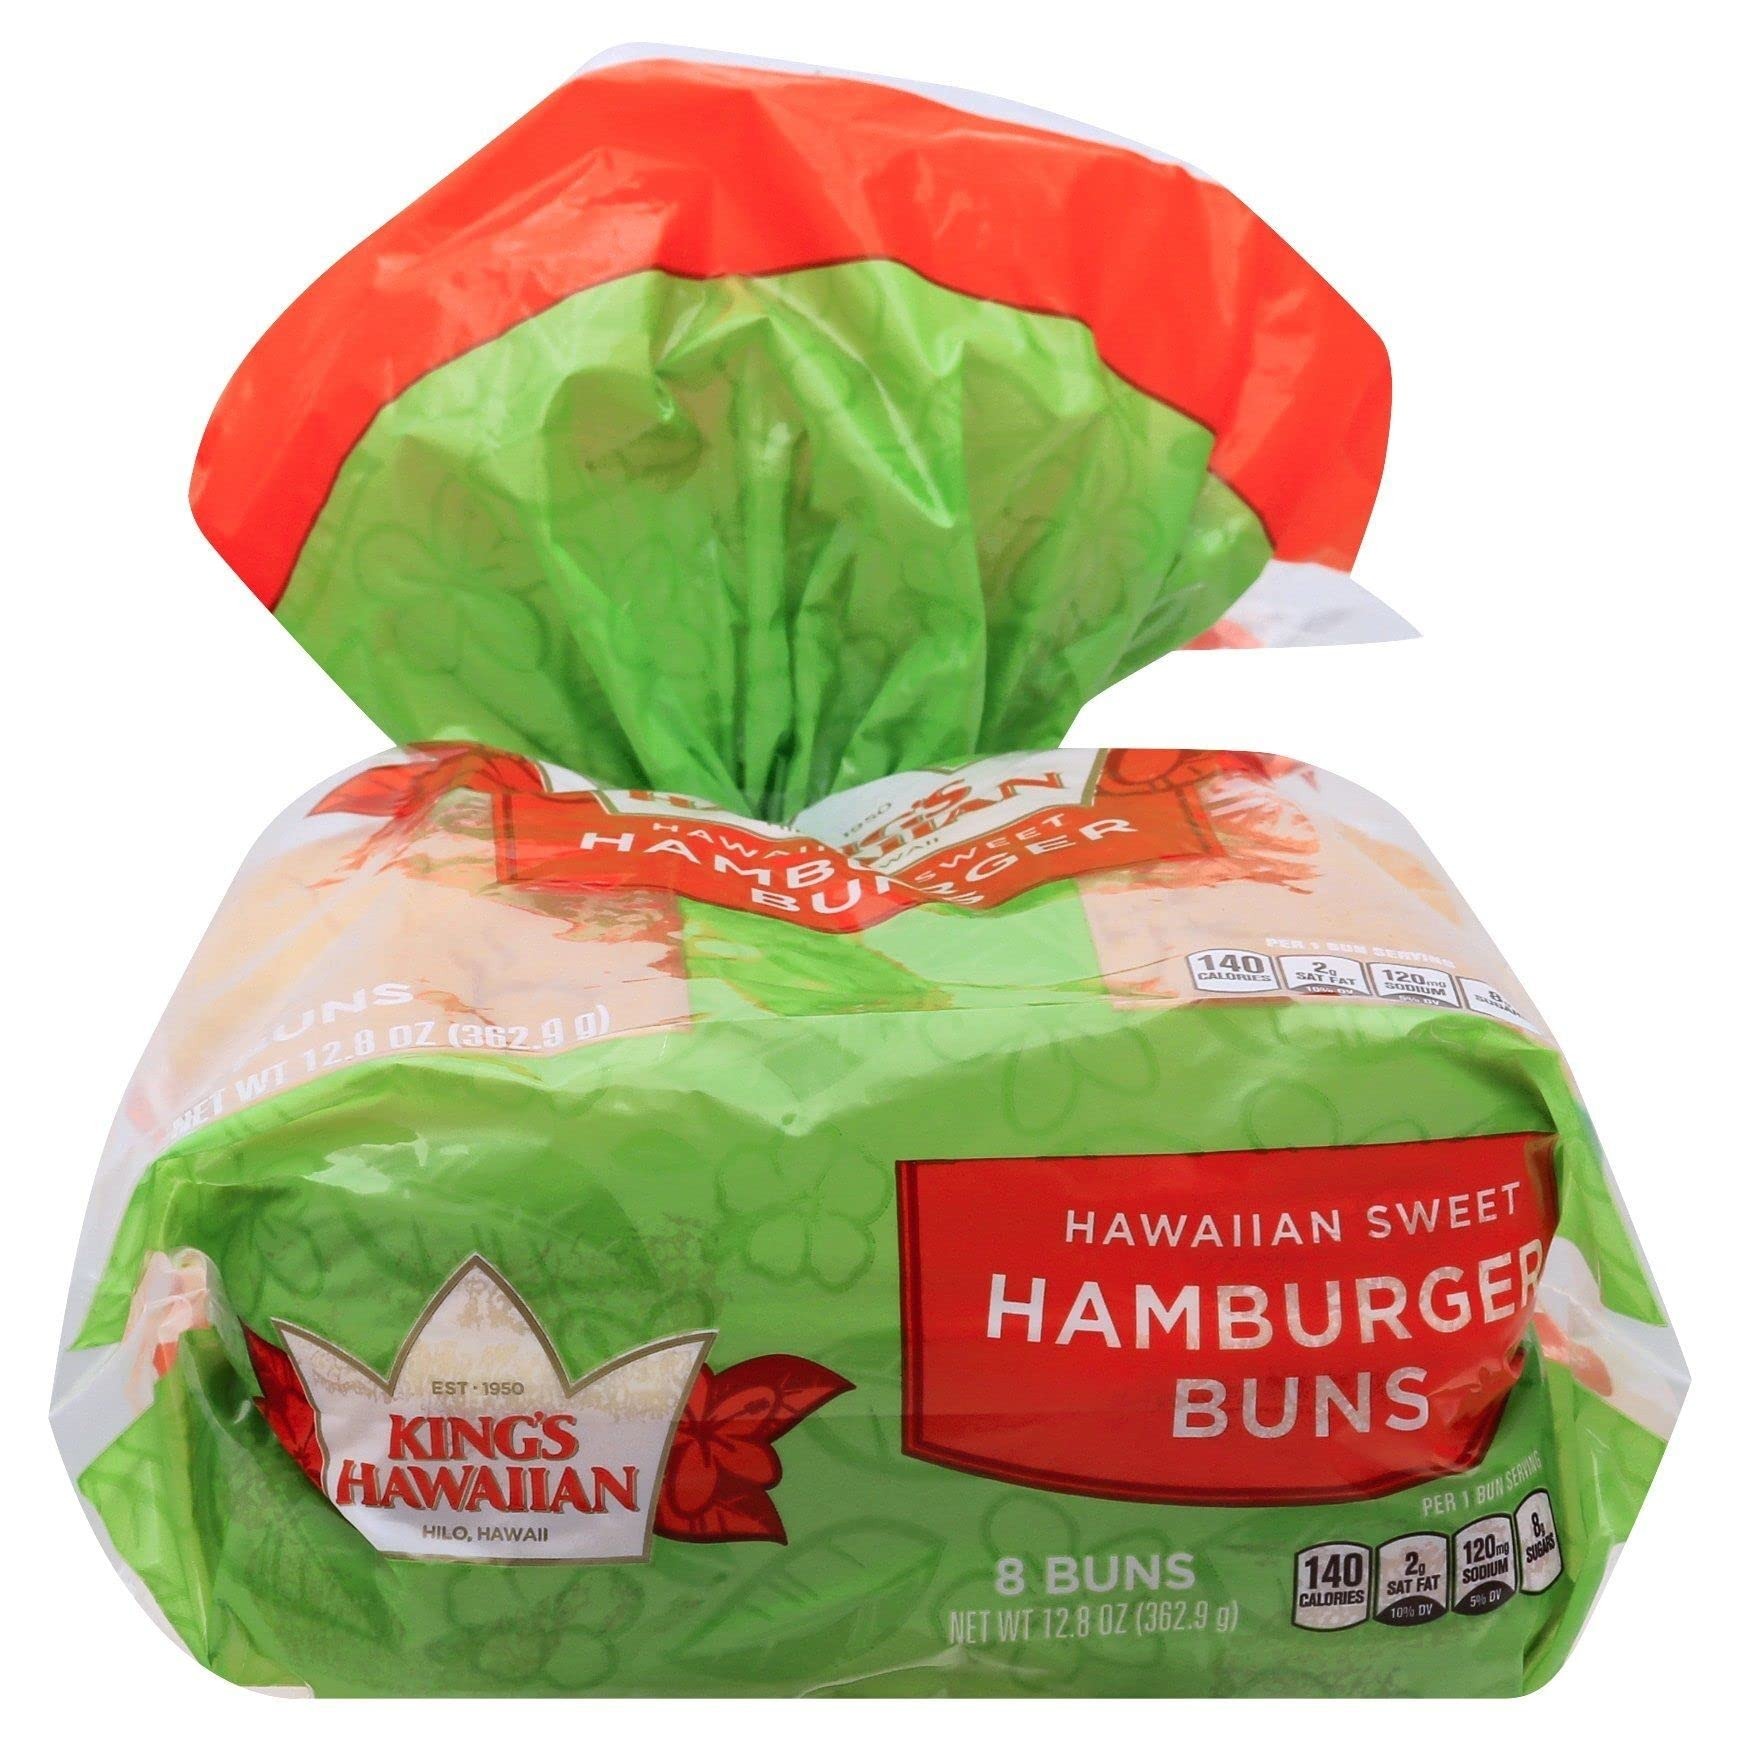
Item Name: King's Hawaiian, Hamburger Buns 8 Count, 12.8 Ounce
Product Description: Rolls And Buns
Value: 12.8
Unit: Ounce

Price: 4.99